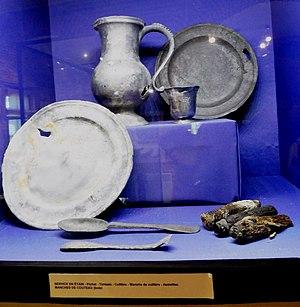
Vaisselle en étain en provenance des recherches archéologiques à Vanikoro, dépôt Musée Lapérouse, Albi. Association Salomon. Collection DRASSM/Ministère de la Culture et de la Communication.
À la suite de la disparition du navigateur français Jean-François de La Pérouse en 1788 dans le Pacifique sud, plusieurs expéditions ont été menées en vue de retrouver les traces de ses navires.